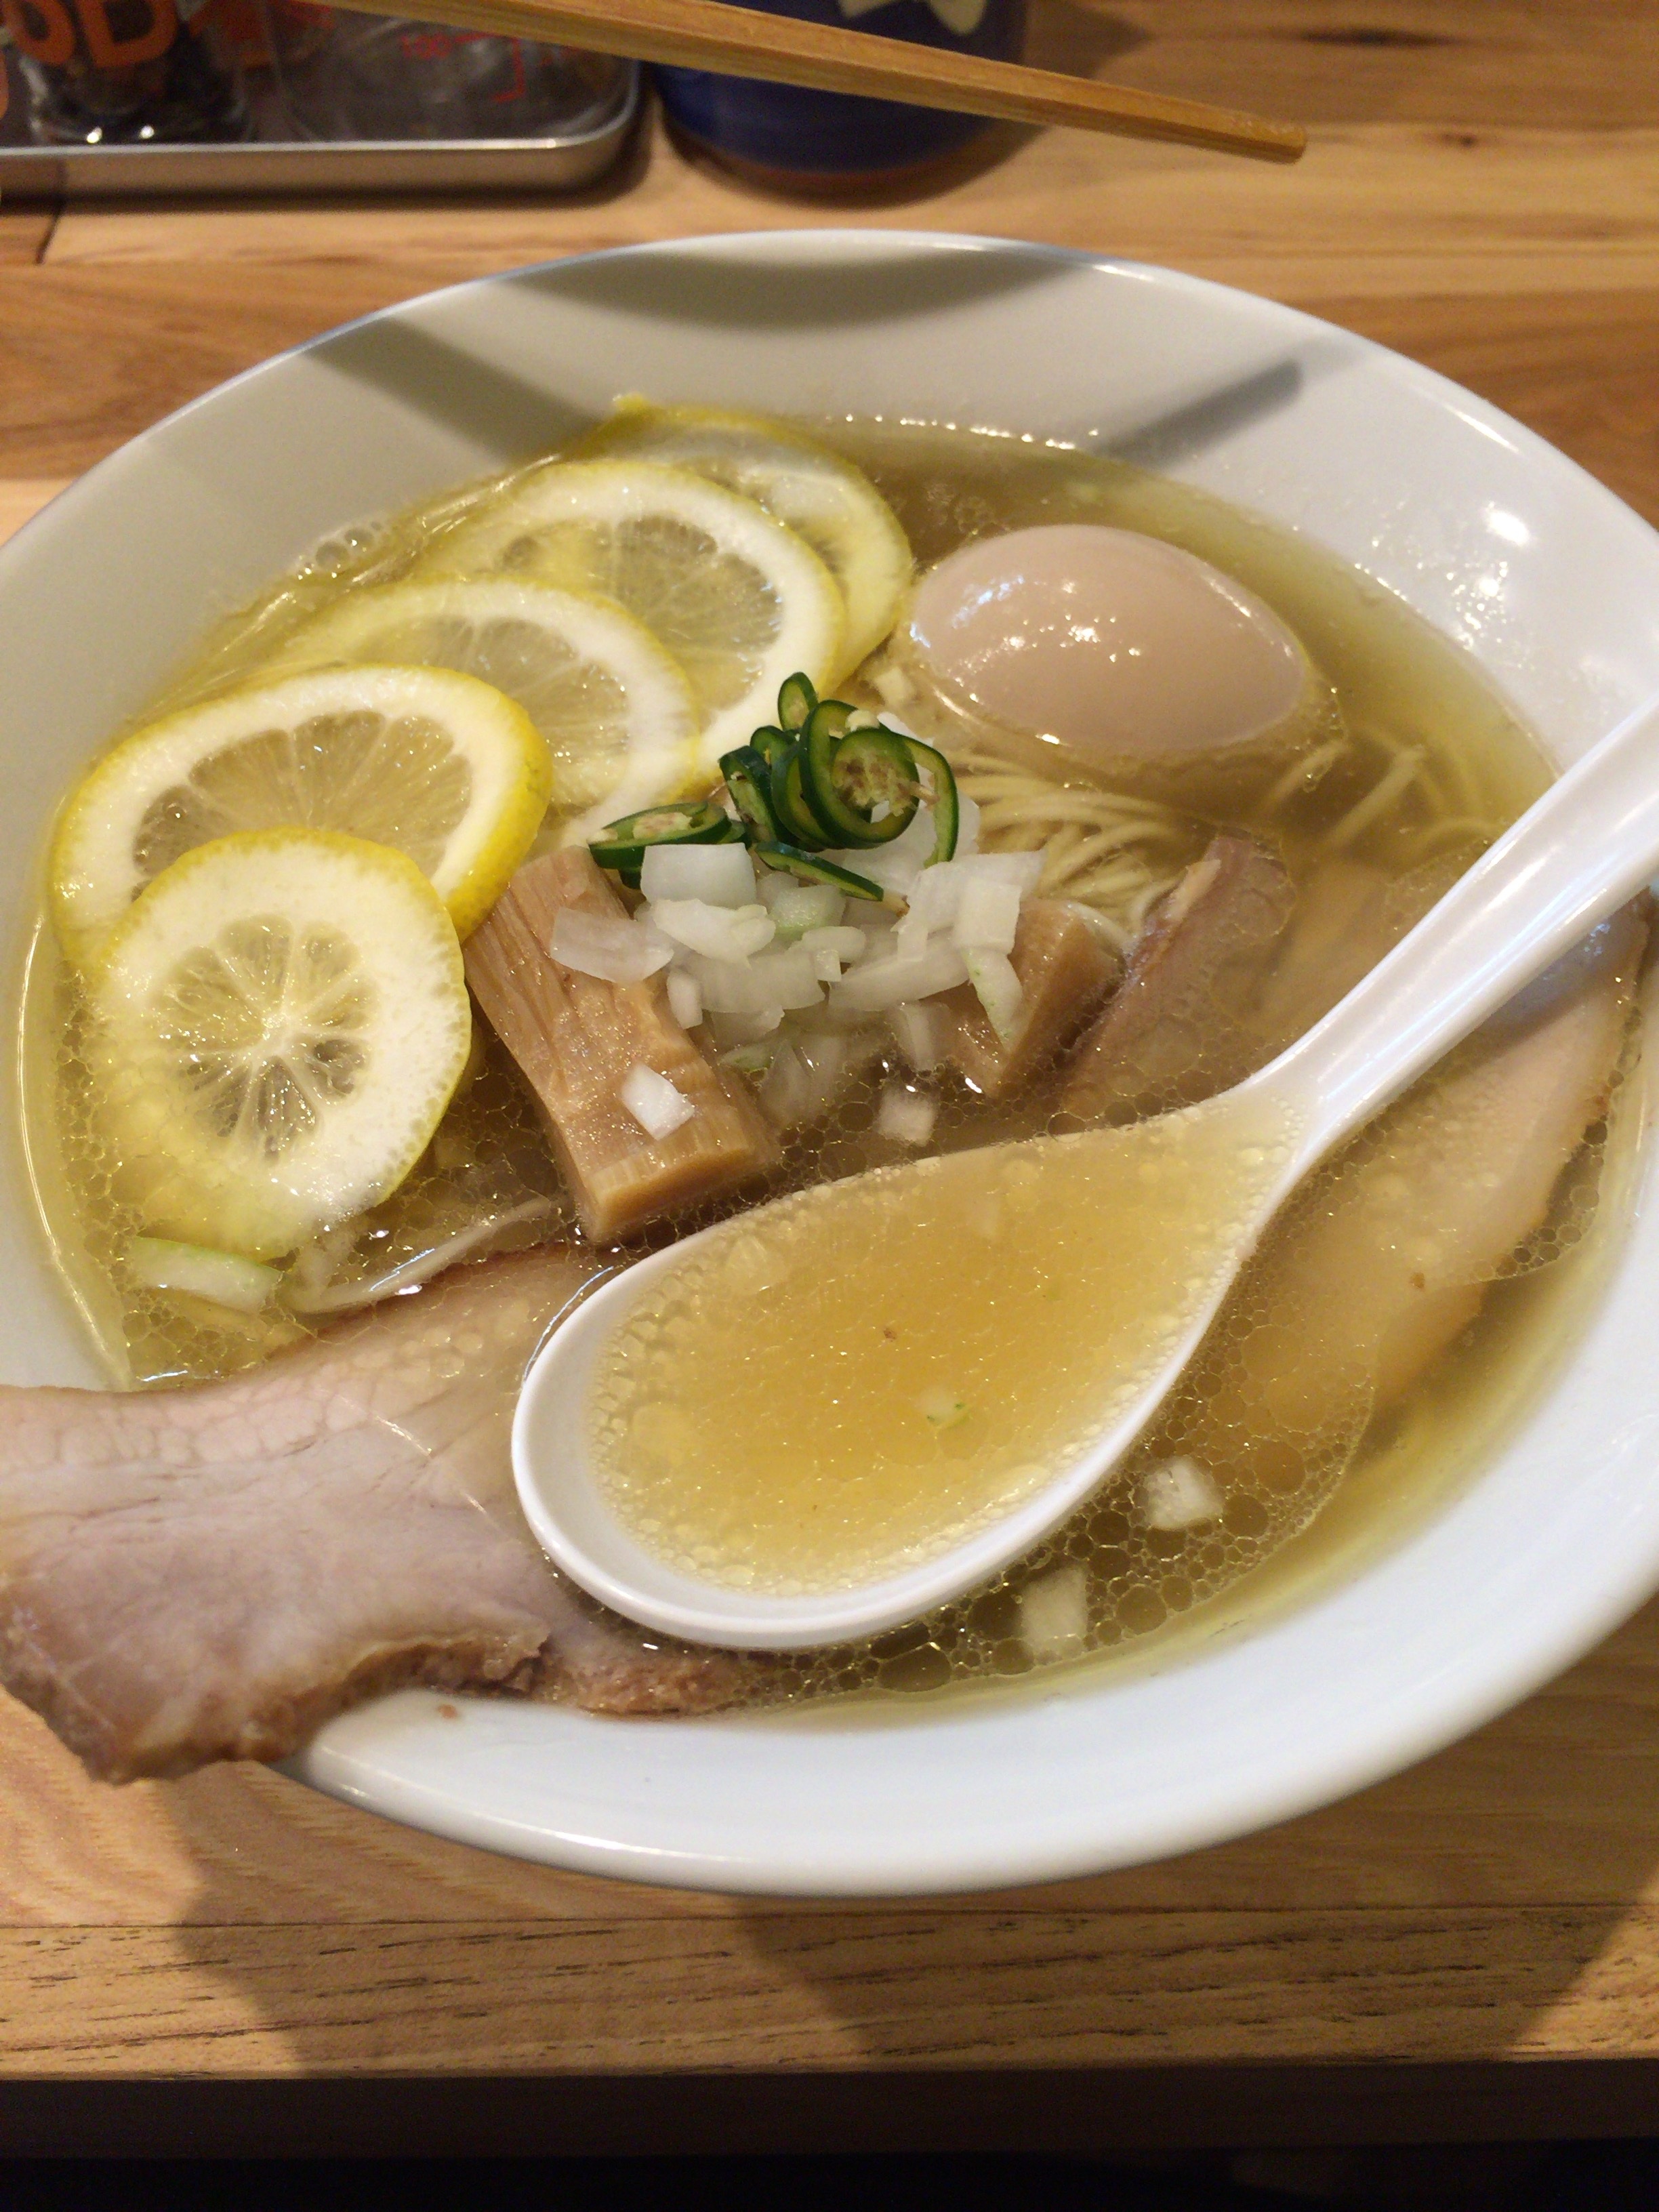
dish, meal, food, produce, fish, cuisine, soup, lemon, noodle, hood, asian food, japanese, ramen, char siu